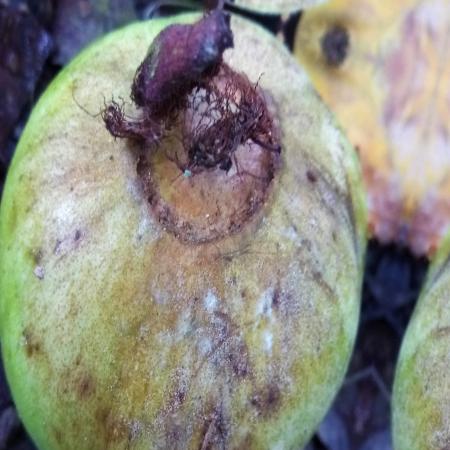
Label: Styler and Root